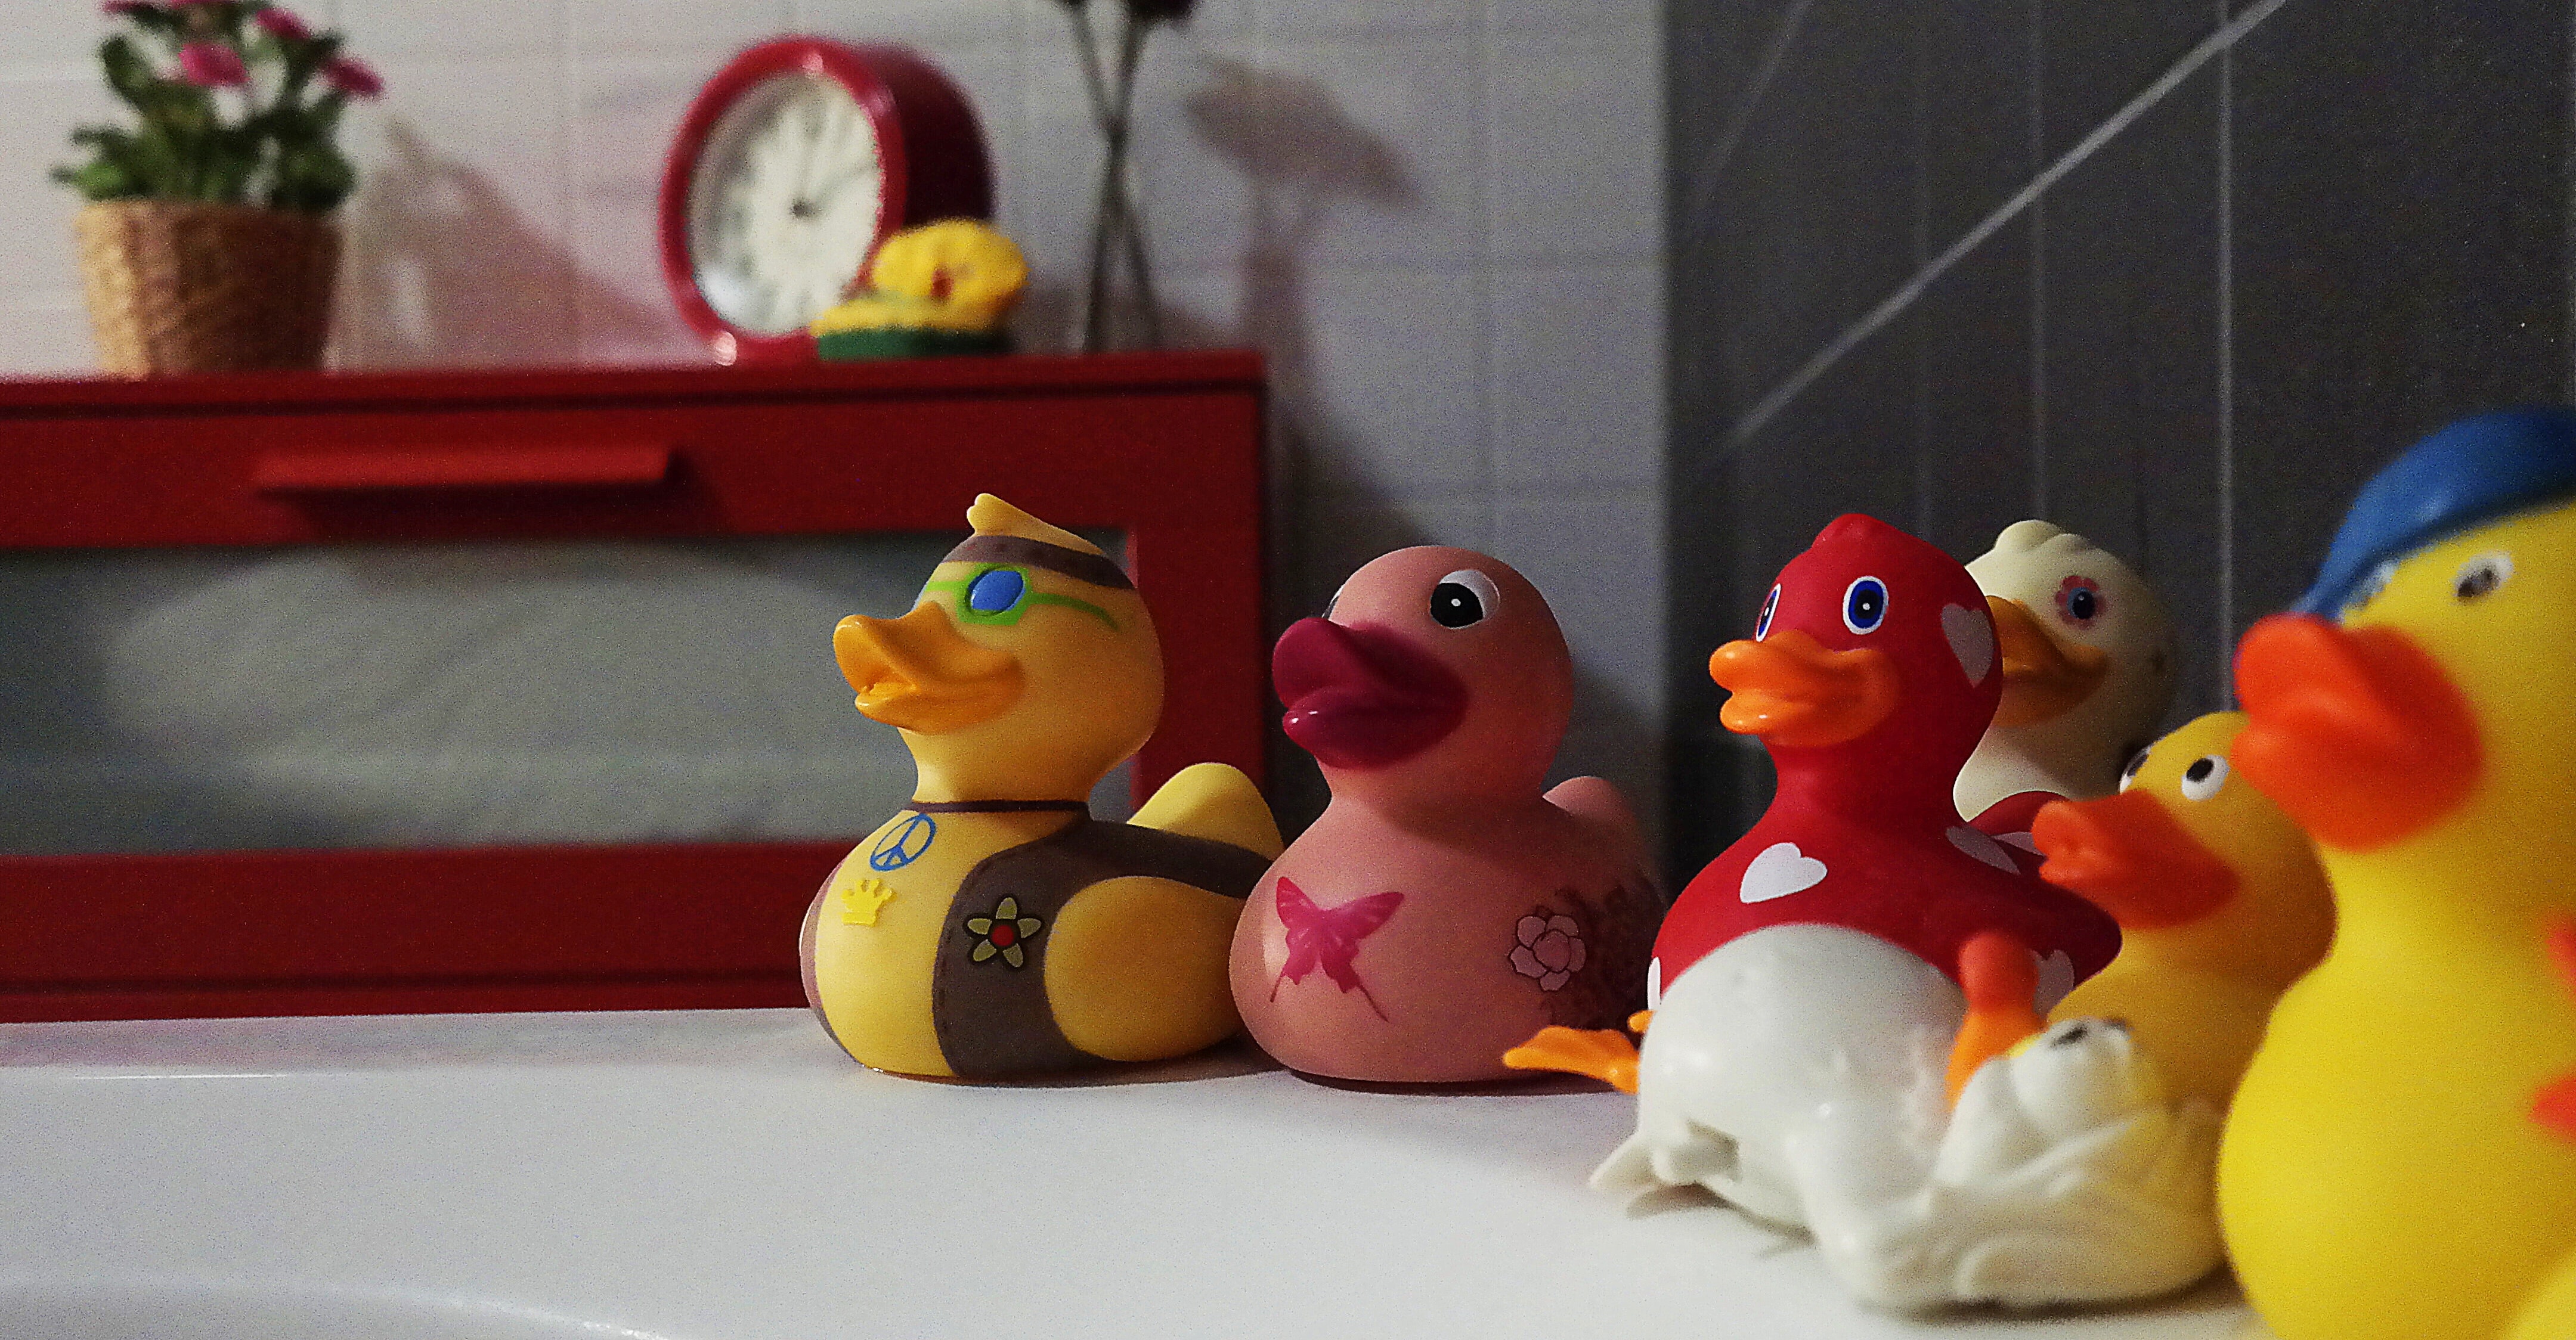
toy, figurine, duck, rubber ducky, bath toy, animation, action figure, bird, baby toys, ducks, geese and swans, water bird, Clay animation, souvenir, collection